Kaoru Ikeya (director)

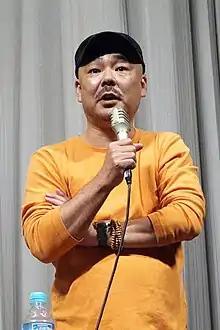

"Director Ikeya Kaoru covers (the) controversial territory (of Japan's military past) from a deeply human perspective, that of 80-year-old veteran Mr. Okumura, who once fought beside fellow Imperial soldiers in China, and who is now confronting the spectre of his war crimes. In a passionate campaign, Okumura joins with fellow veterans to expose the secret military orders that kept his company in China years after Japan had ostensibly surrendered. His macabre journey takes him from Japan’s Yasukuni shrine, where he pities youth celebrating the monument "in ignorance", back to China, where he tries to come to terms, face-to-face, with victims of the atrocities. "Ants" is a sweeping documentary that vividly and articulately relates the present to the past, and the personal to the political. Kaoru's direction and Okumura's project become fused in meaning, and together they weave a crucial historical filament that is binding and also damning." Brett Hendrie.